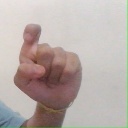
अक्षर: इ